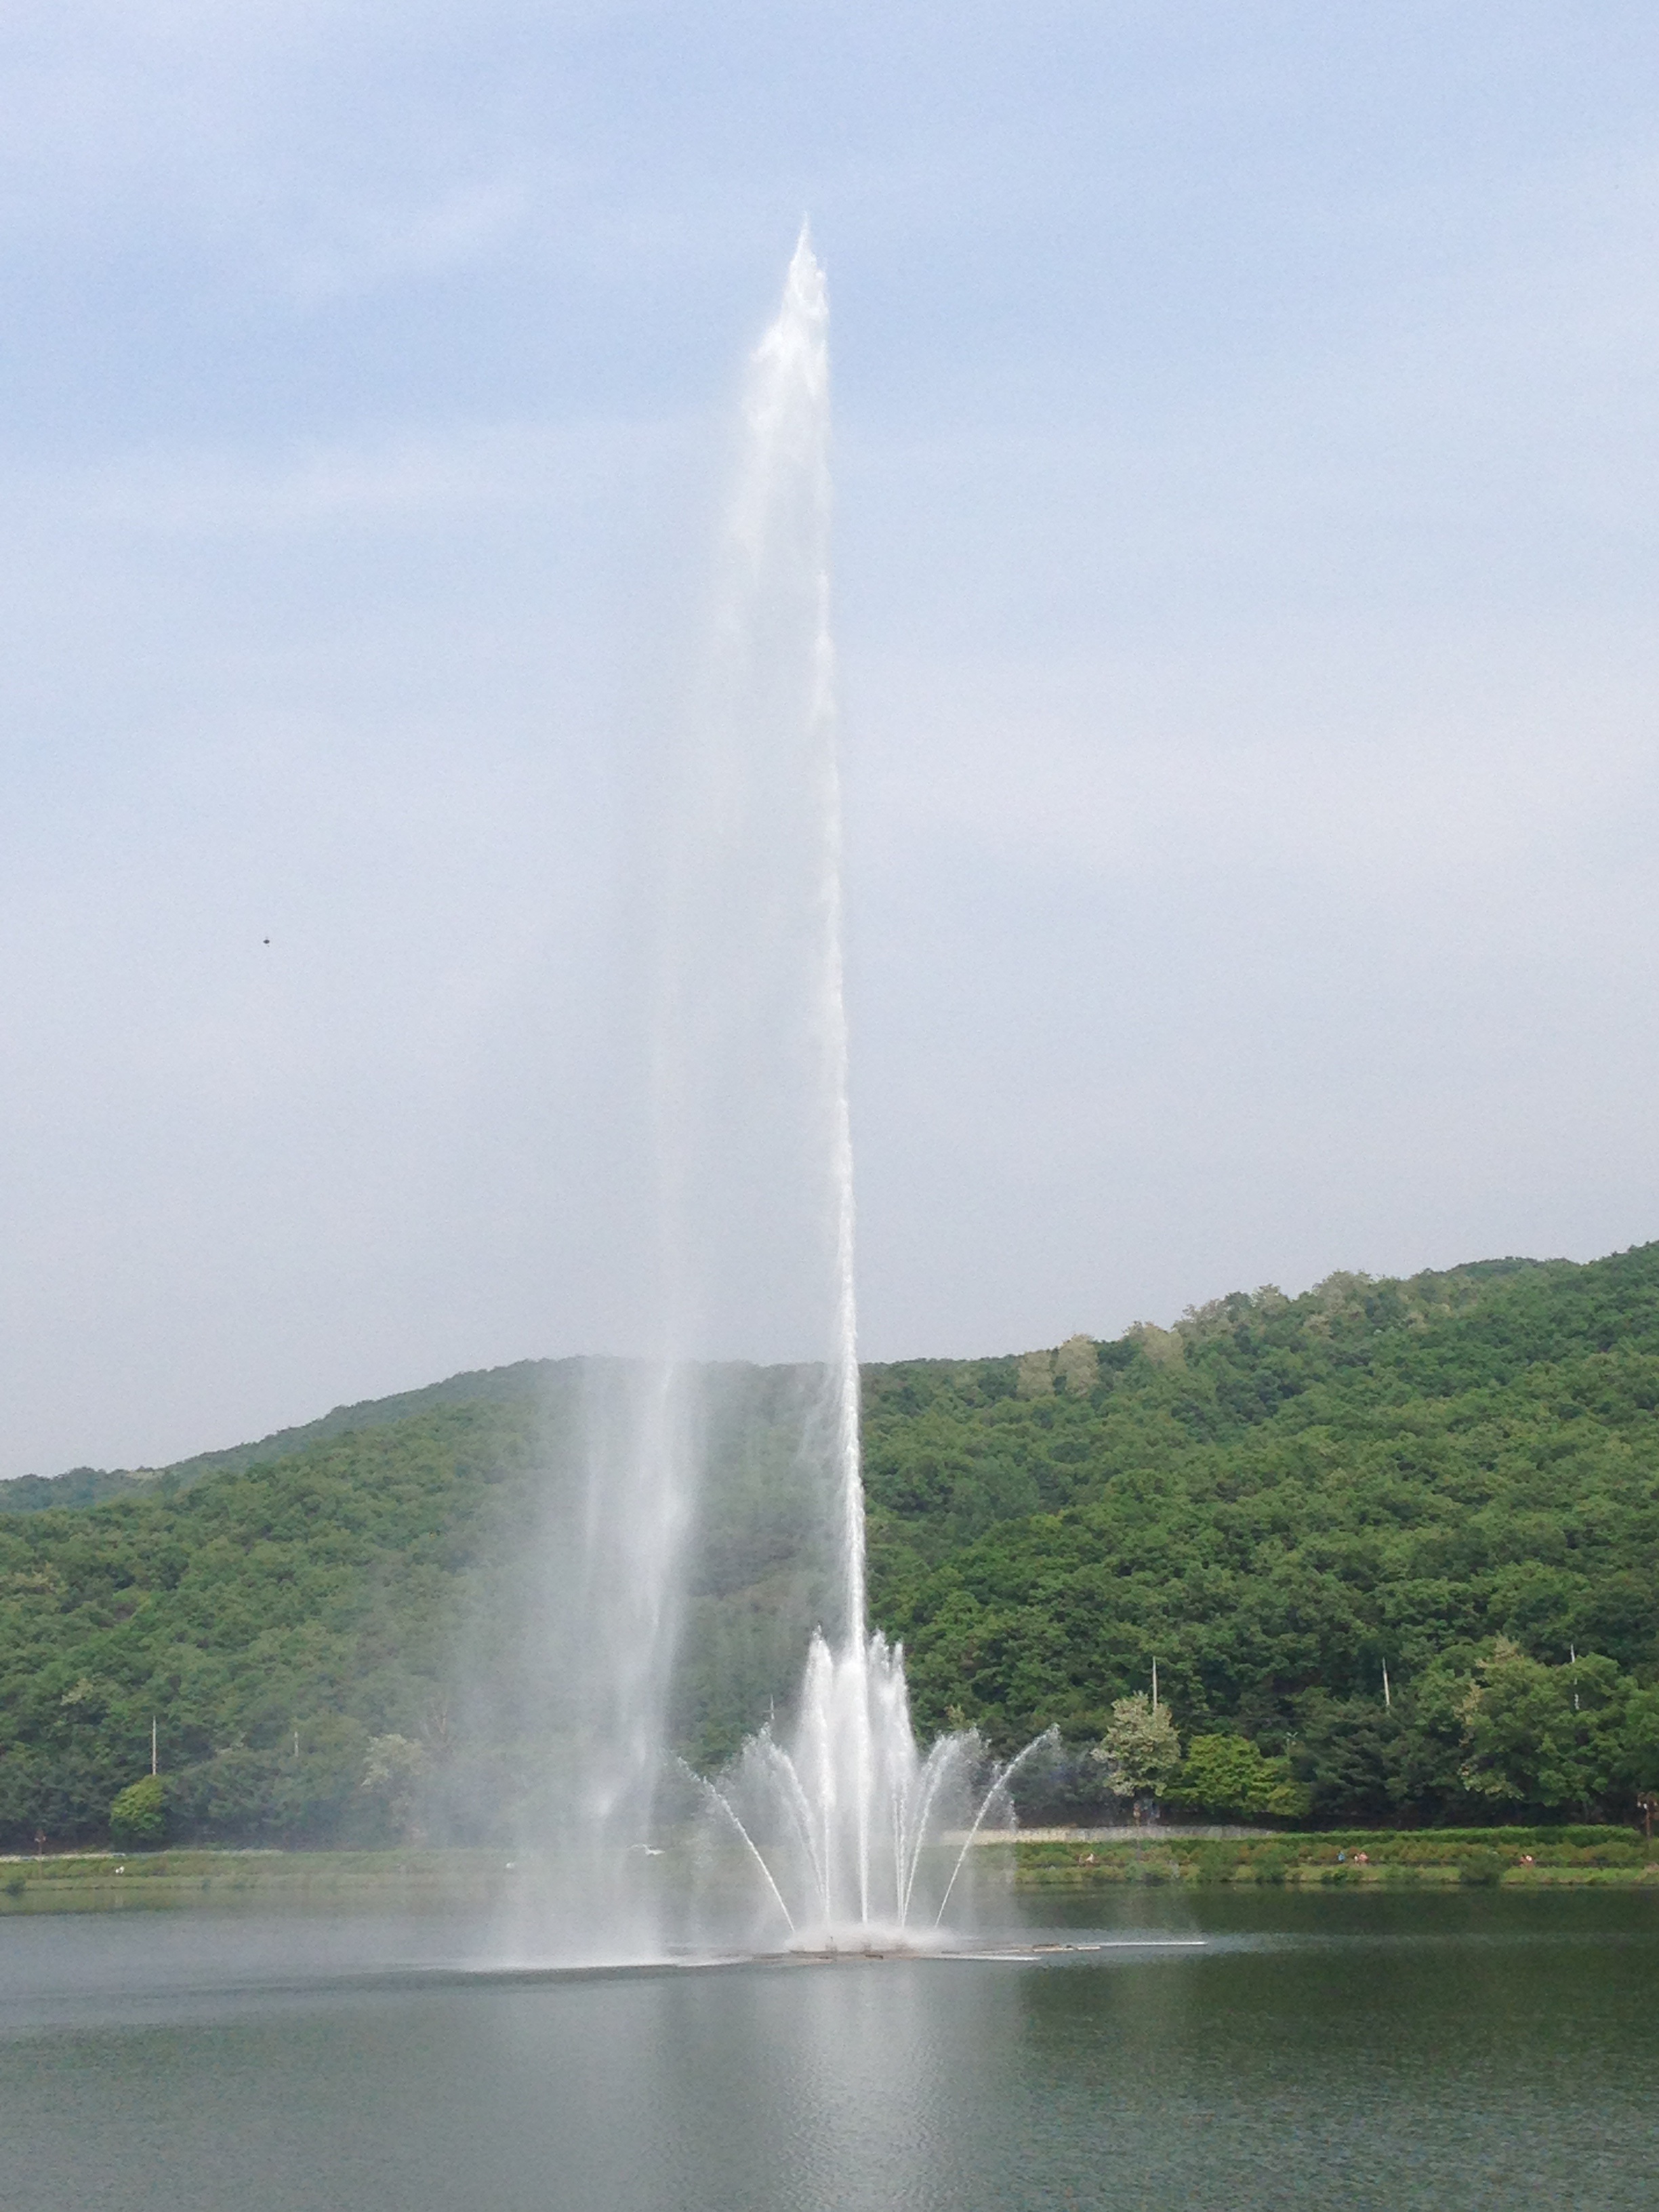
water, body of water, fountain, water feature, atmospheric phenomenon, yuldong park